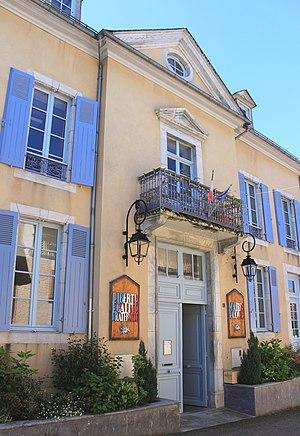
Mairie de Gerde (Hautes-Pyrénées)
Gerde est une commune française située dans le département des Hautes-Pyrénées, en région Occitanie.
Dans les Hautes-Pyrénées, les élections municipales françaises de 2020 se déroulent les 15 mars et 28 juin 2020, comme partout en France, six ans après les élections précédentes.